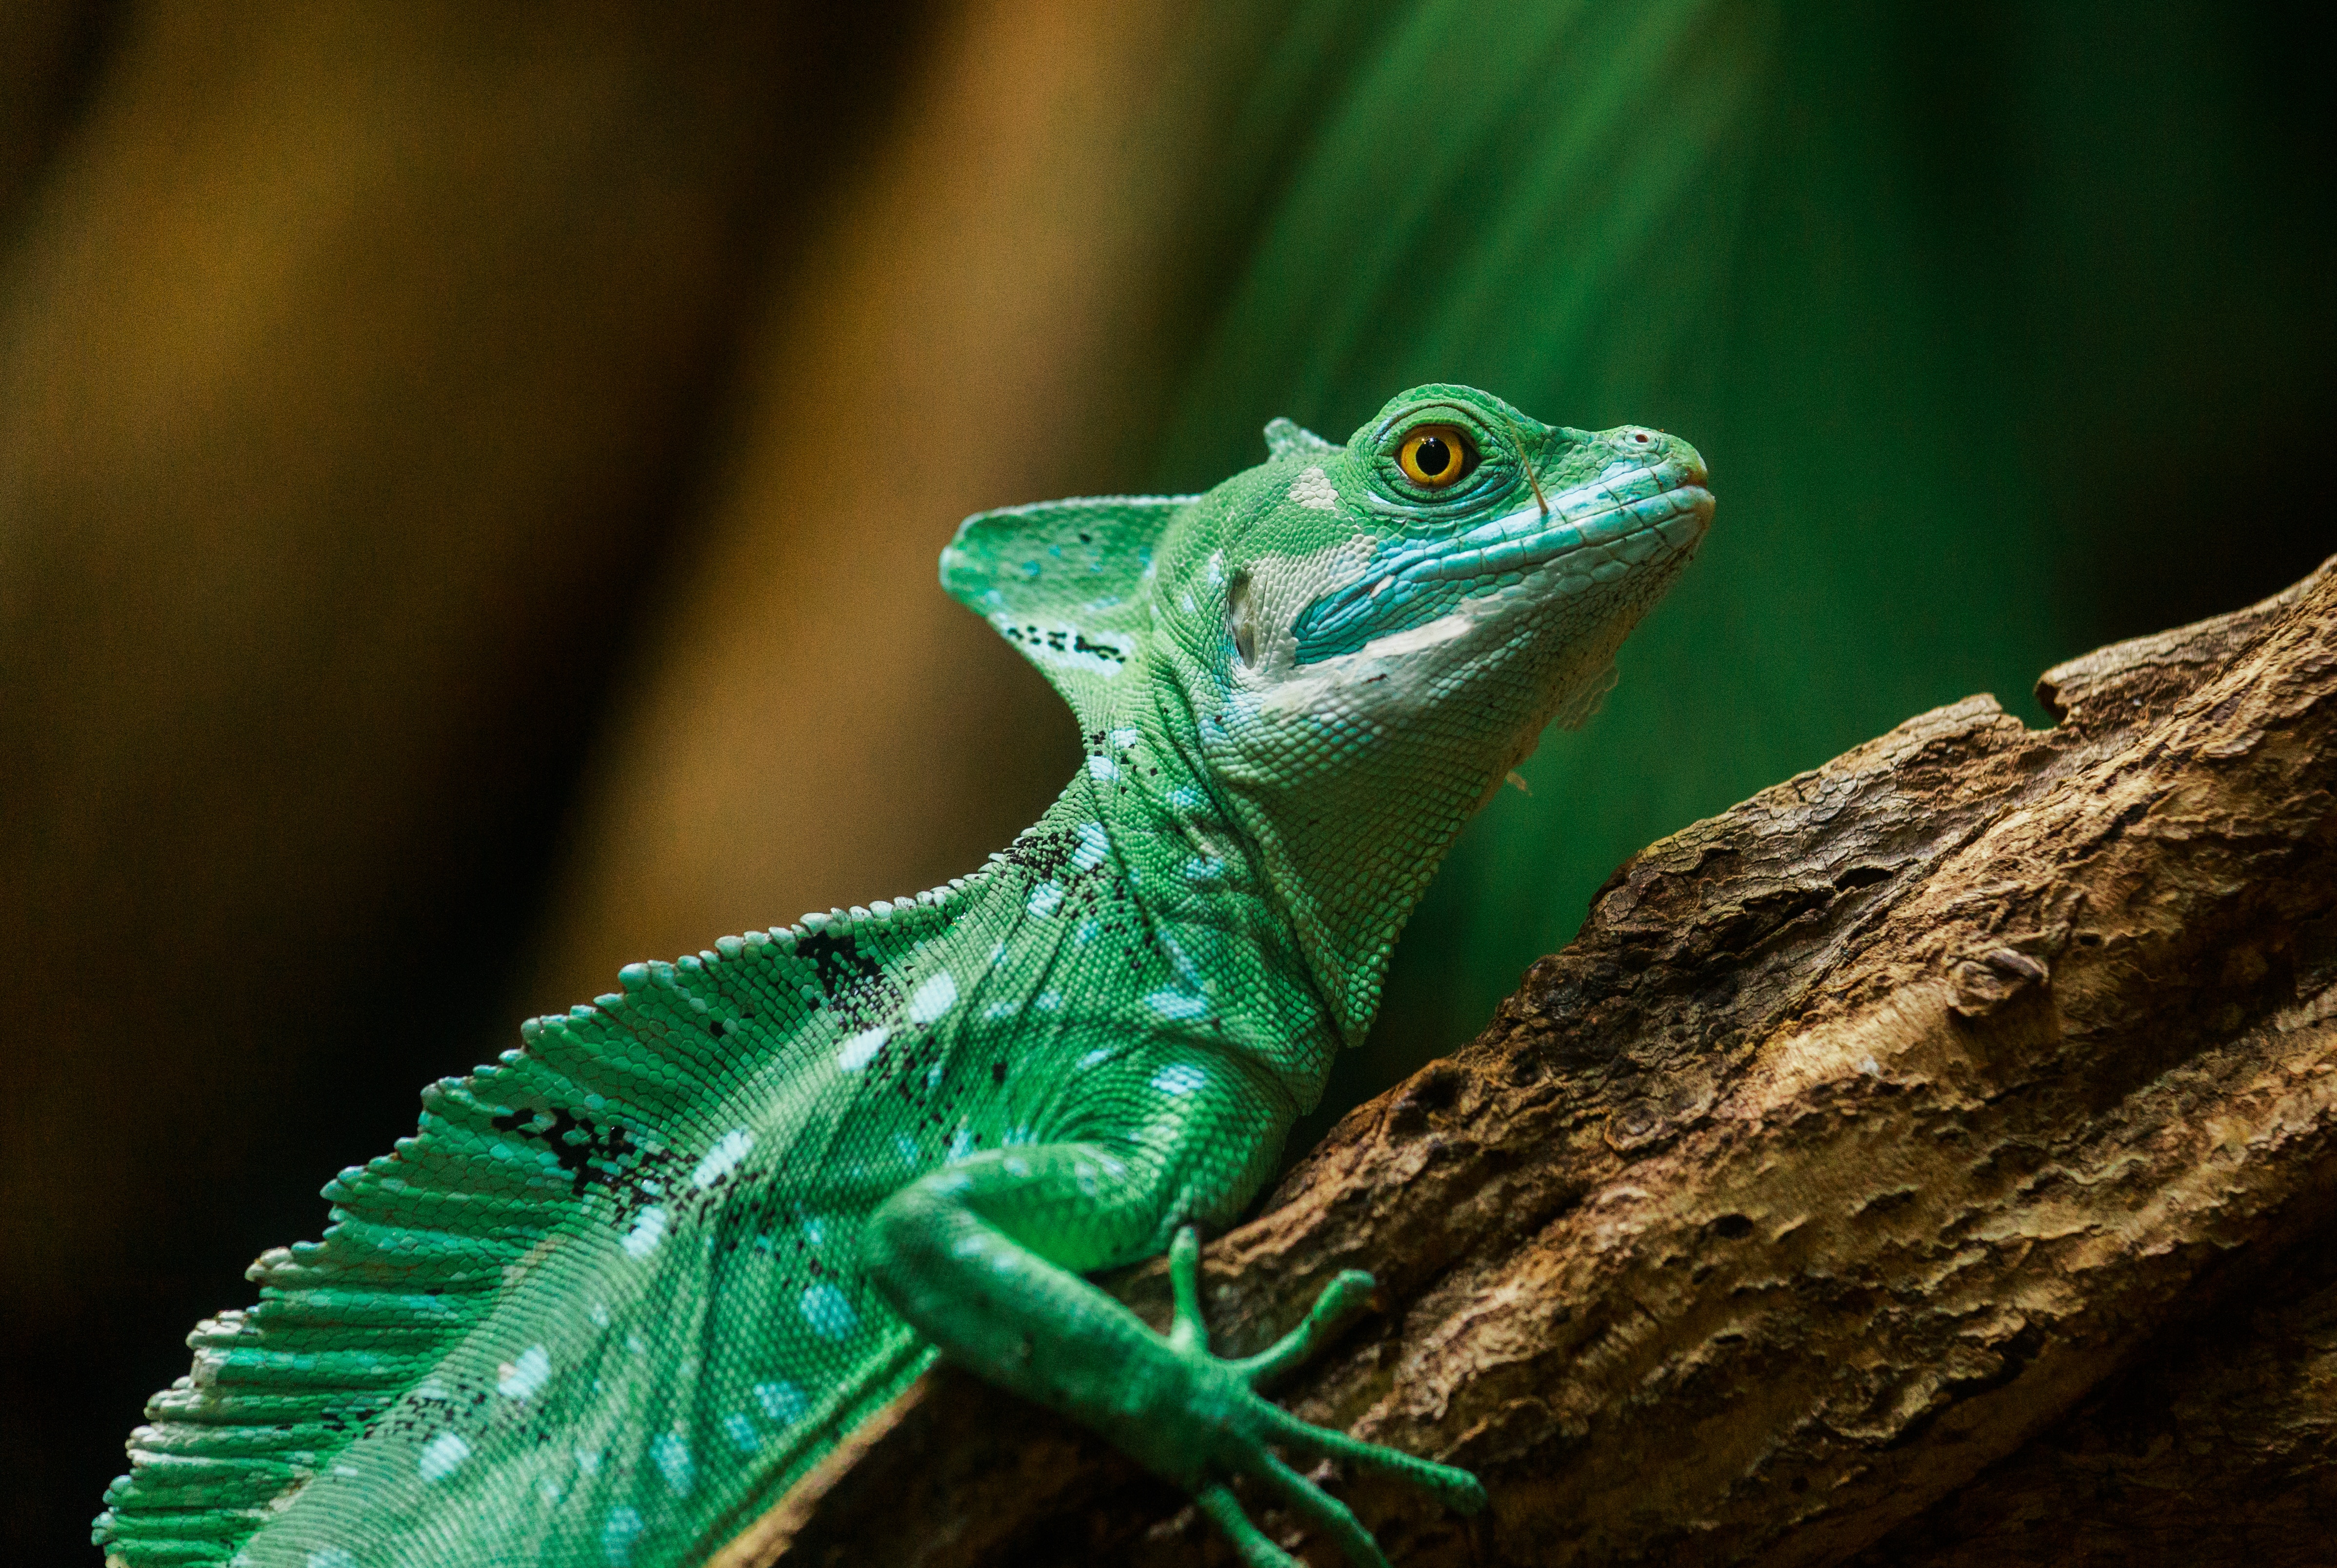
wildlife, green, reptile, iguana, fauna, lizard, close up, chameleon, iguania, macro photography, organism, lacerta, agamidae, dactyloidae, scaled reptile, lacertidae, american chameleon, terrestrial animal